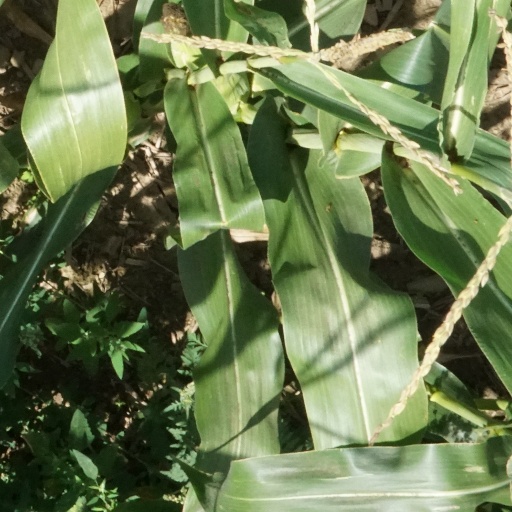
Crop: maize; corn